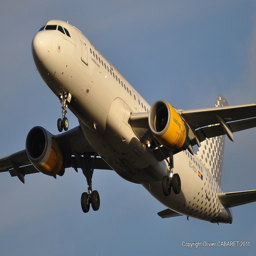
A commercial jet airplane with its wheels down coming in to land
Large commercial passenger jetliner preparing to land on clear day.
An airplane flying through the sky on a clear day.
A large jetliner flying through a clear blue sky.
This is a picture of an airplane flying in the sky.